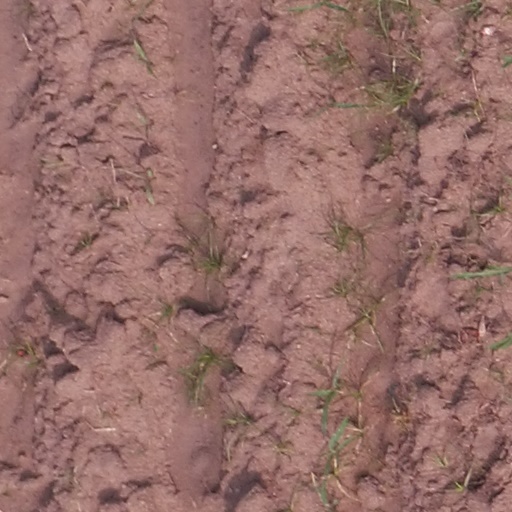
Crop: maize; corn